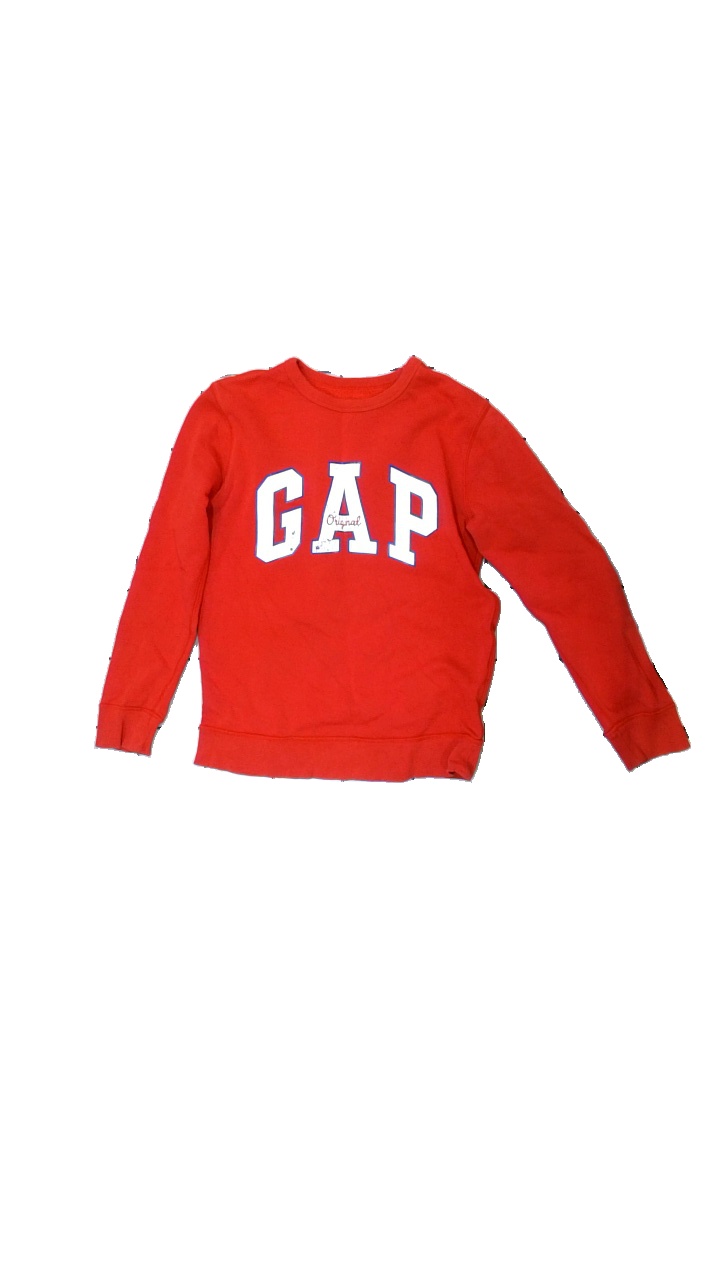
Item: Top (Children)
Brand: Gap
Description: red top with print
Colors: Red, White, Blue
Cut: Regular, C-collar
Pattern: Logo print
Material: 89% Cotton 11% Cont?
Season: All
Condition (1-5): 3
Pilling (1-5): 5
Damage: damaged print
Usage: Export
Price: <50